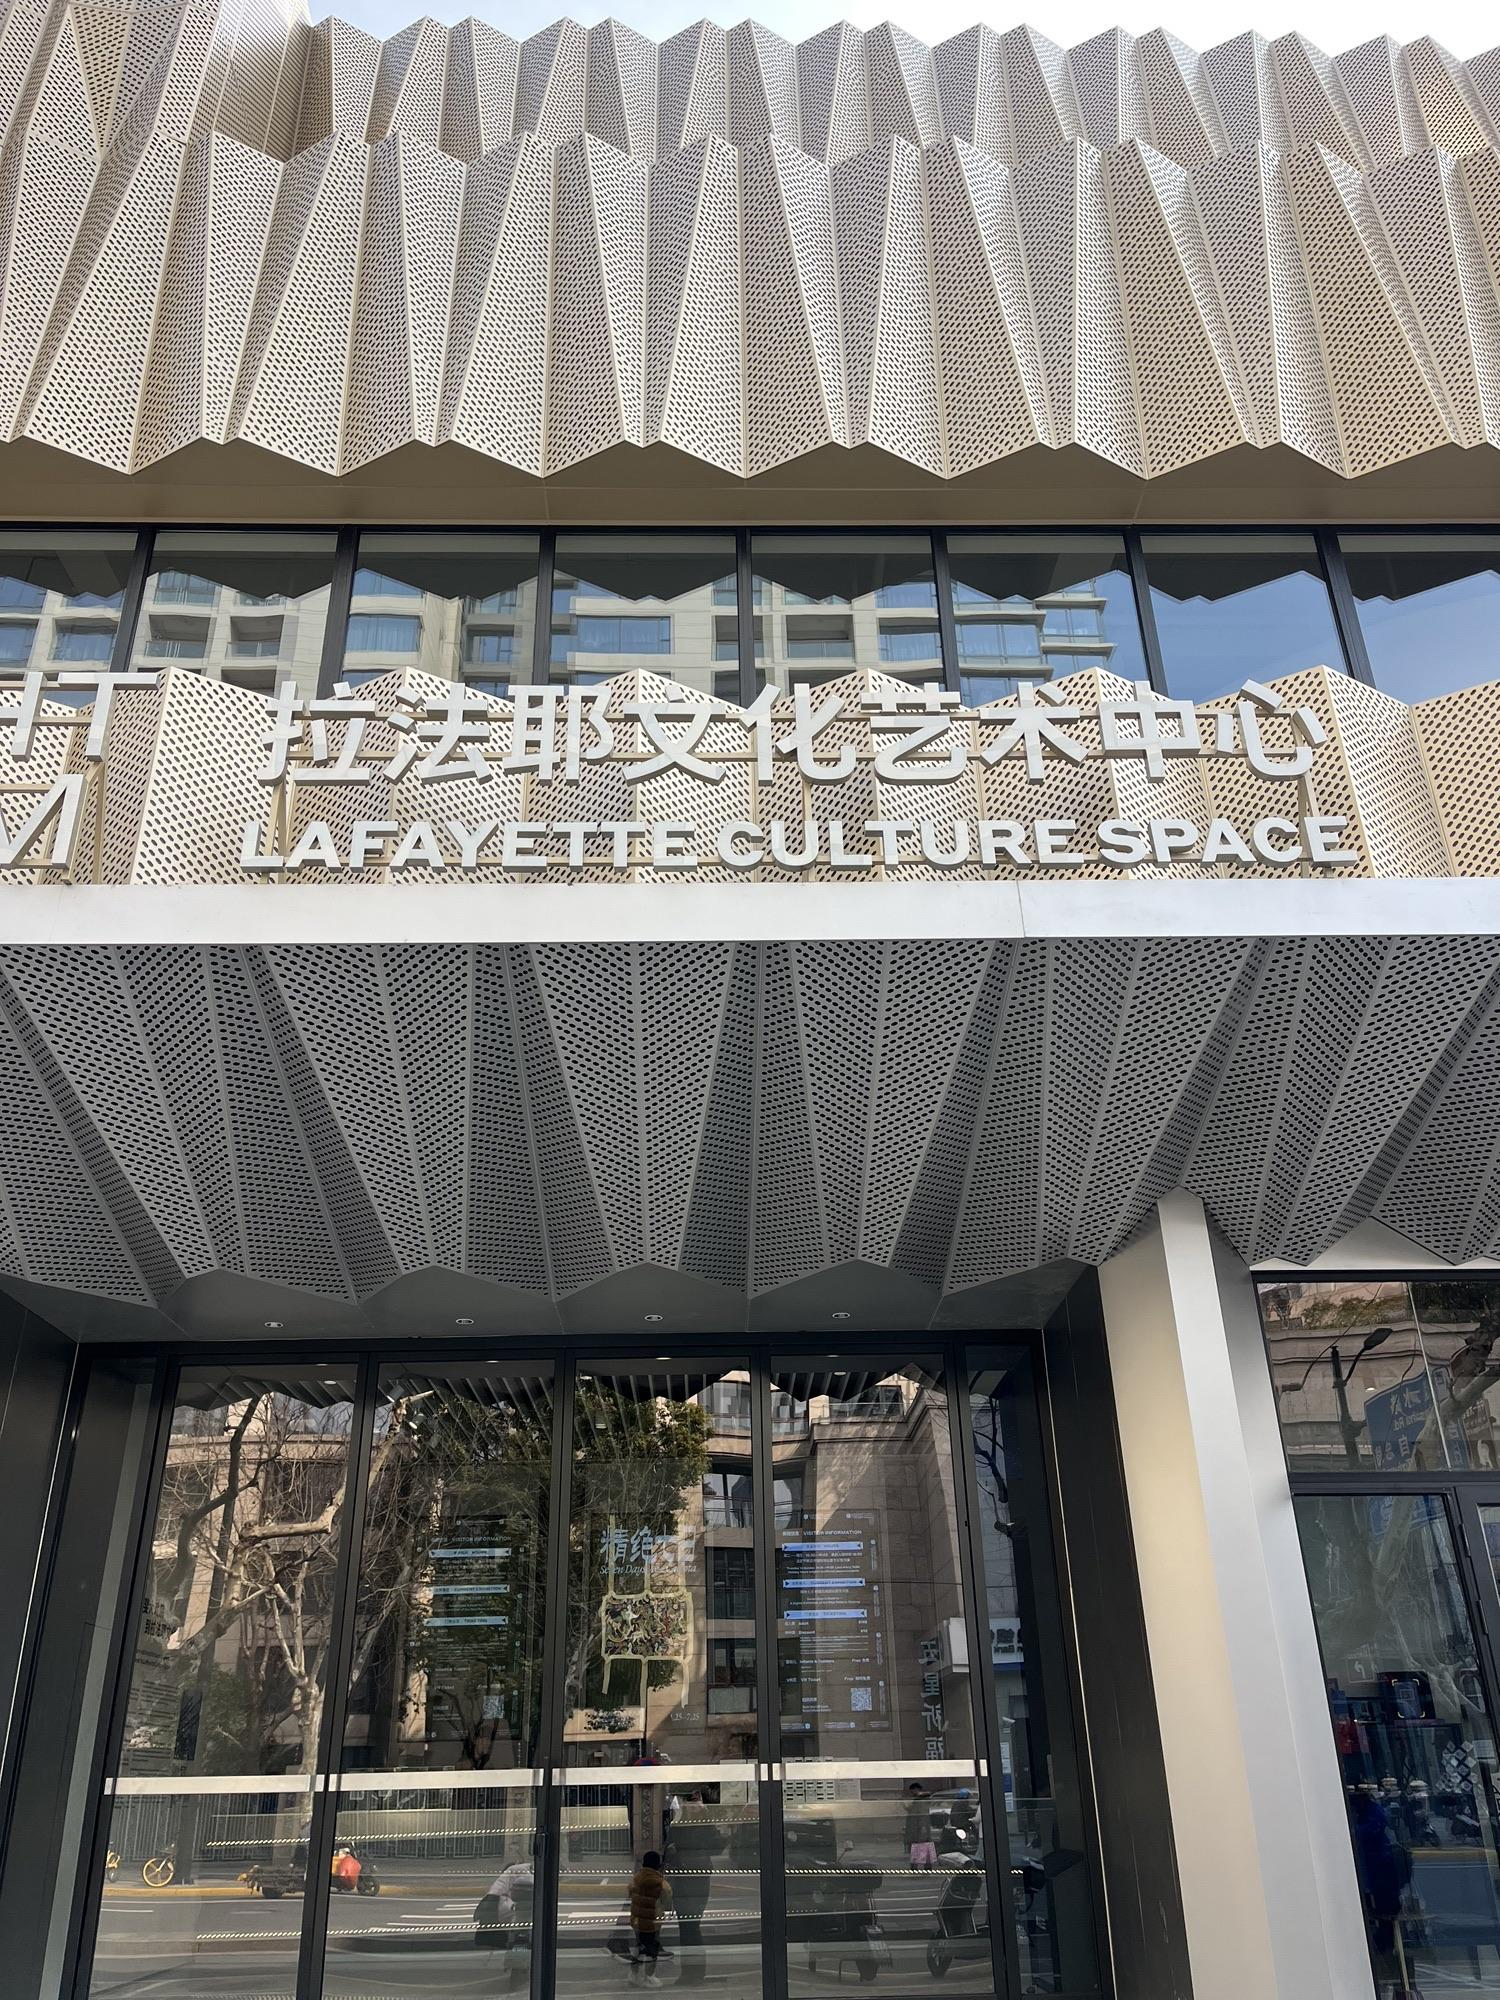
地标名称：ALIGHT ROOM拉法耶文化艺术中心
所在城市：上海市·黄浦区